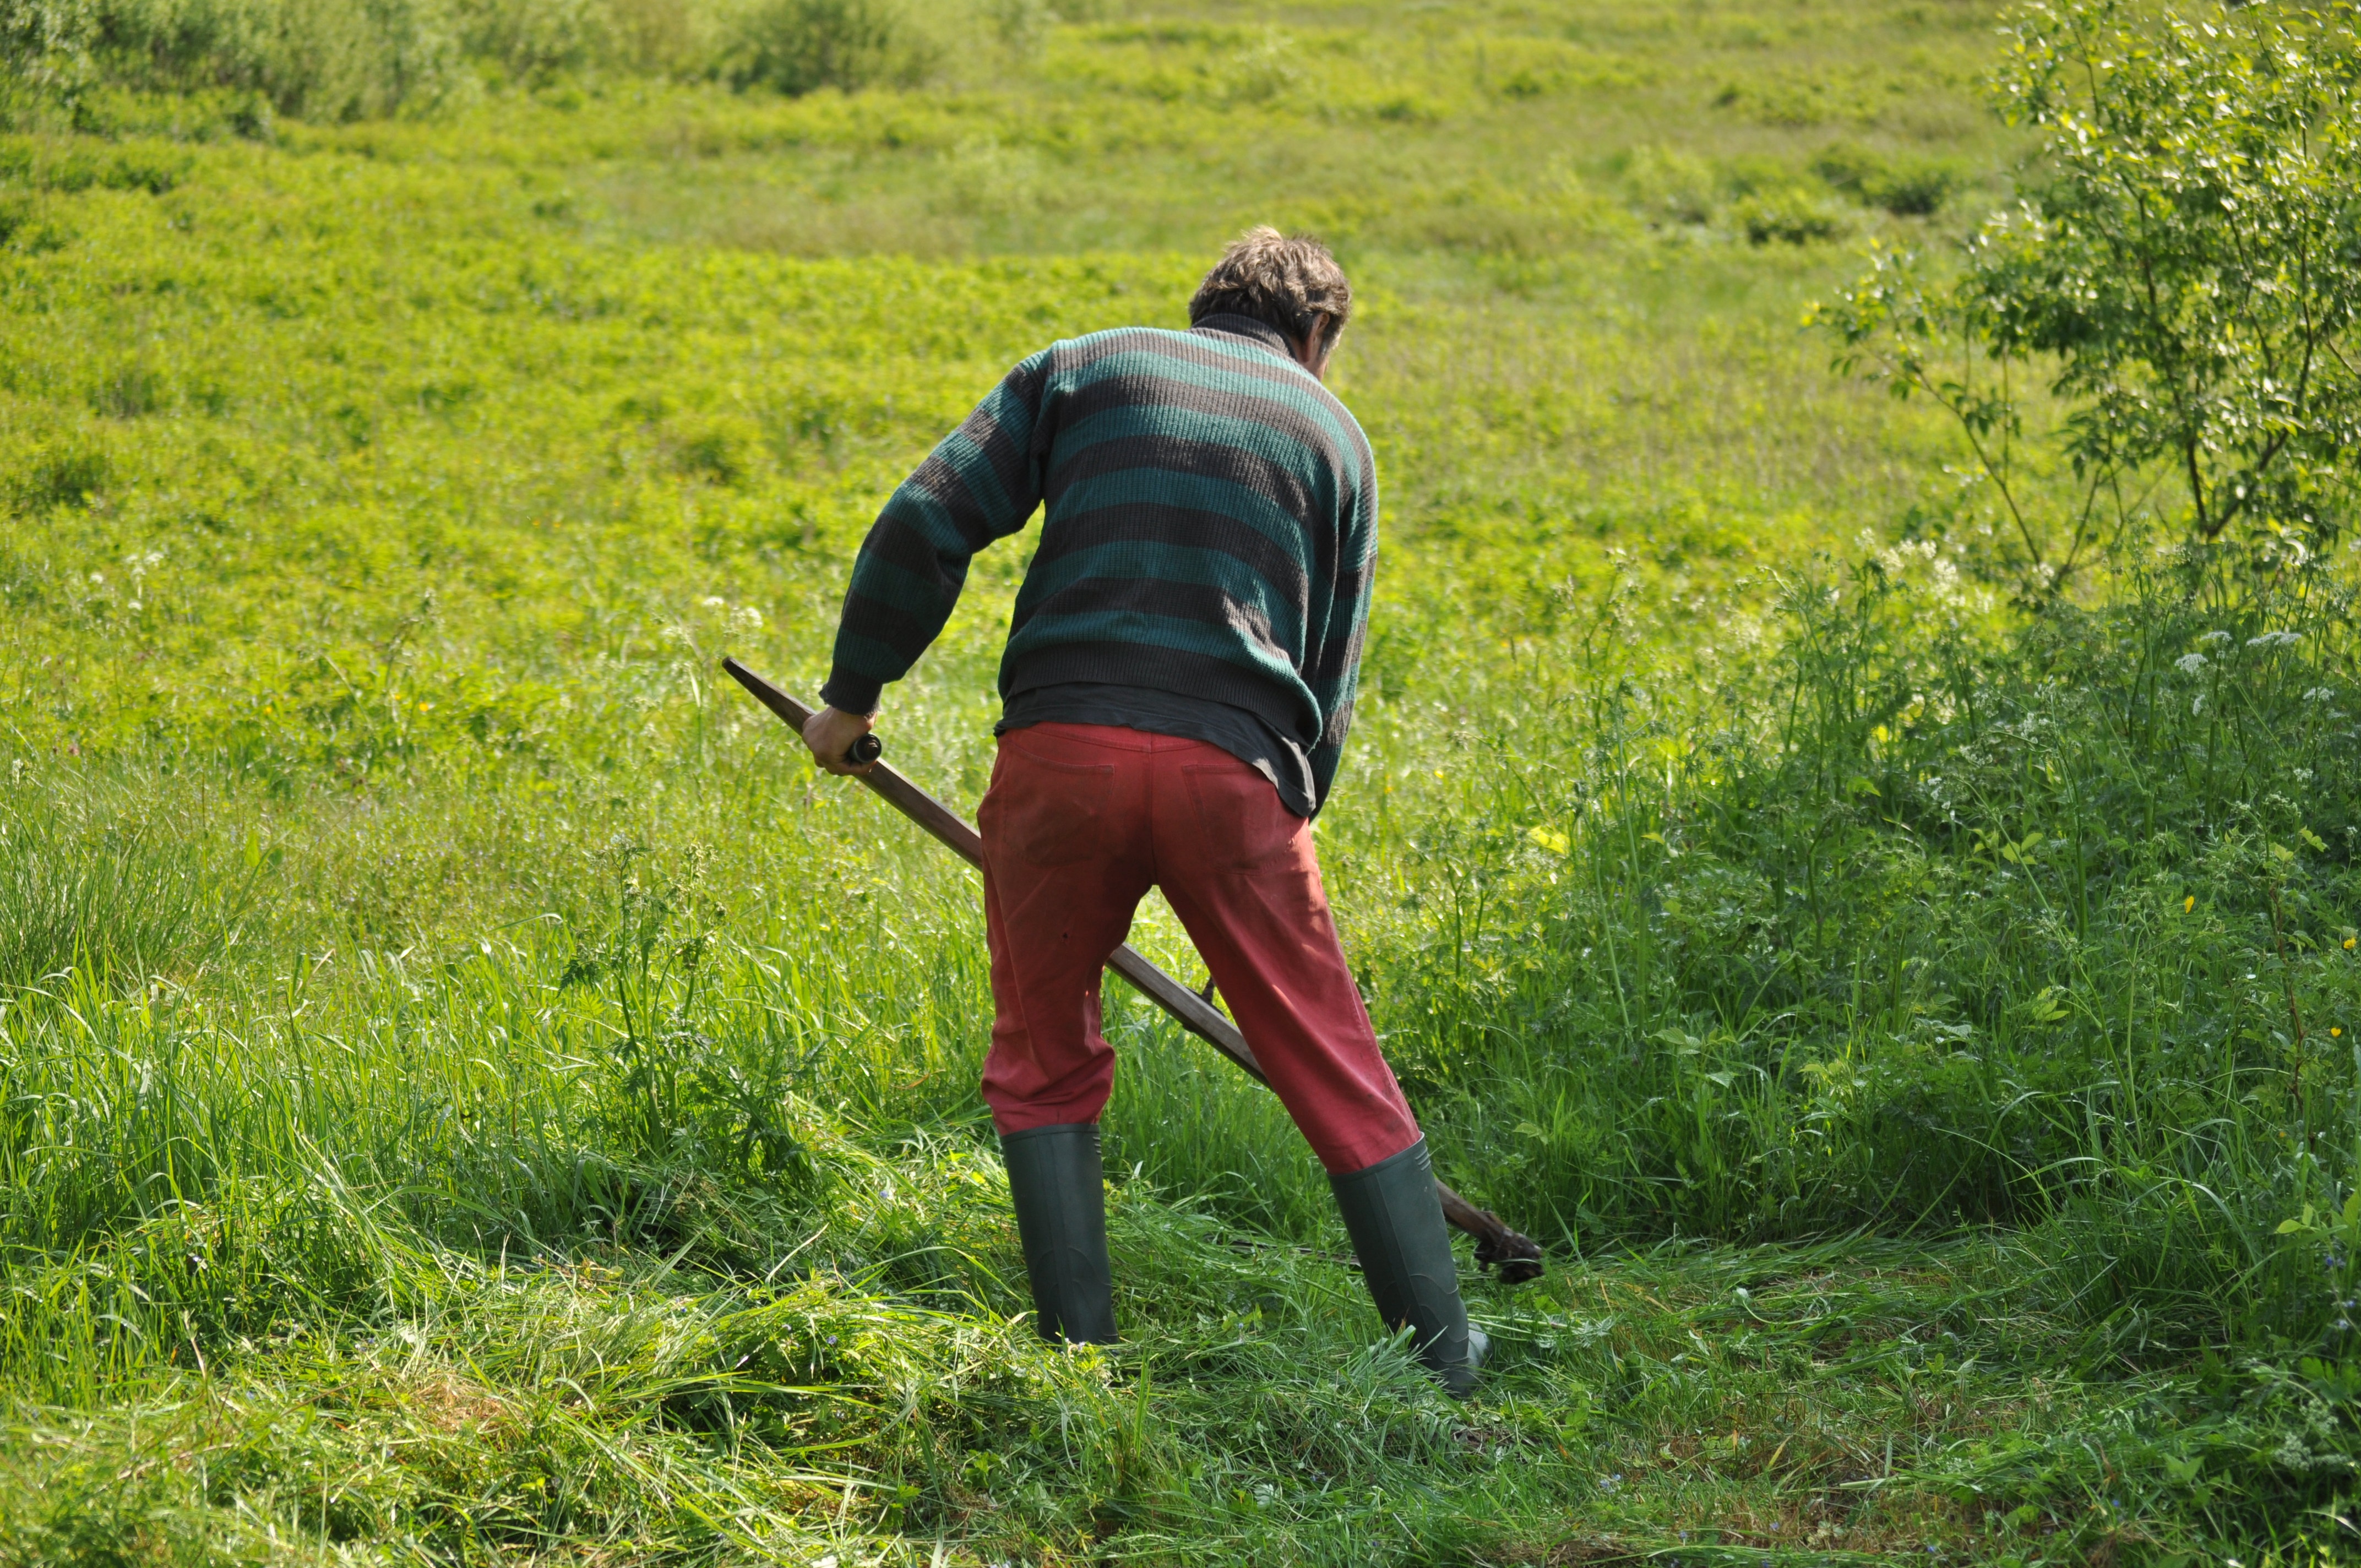
man, nature, grass, outdoor, walking, trail, sport, field, lawn, meadow, adventure, summer, male, recreation, green, equipment, sports, gardening, mowing, oldschool, lawnmower, job, adult, mower, ultramarathon